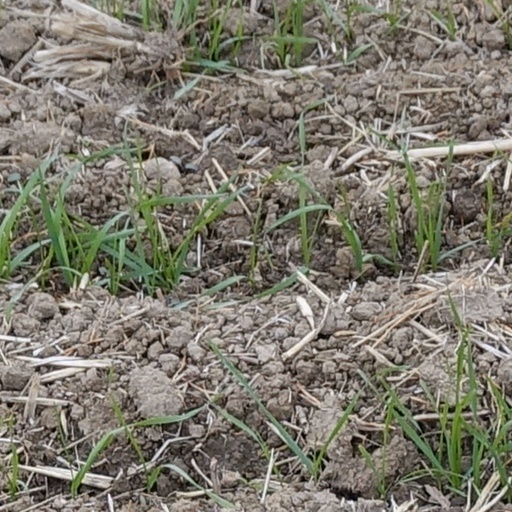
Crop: wheat